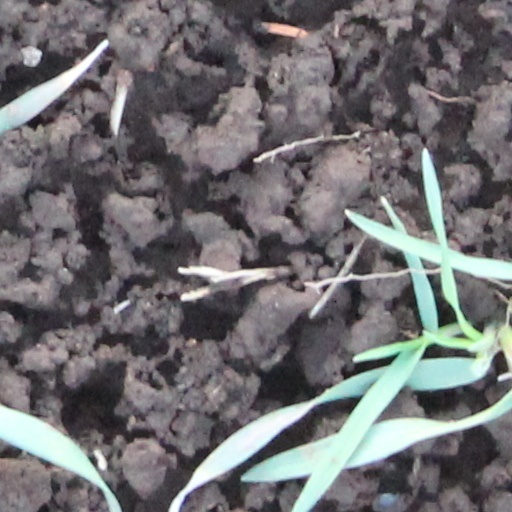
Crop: wheat